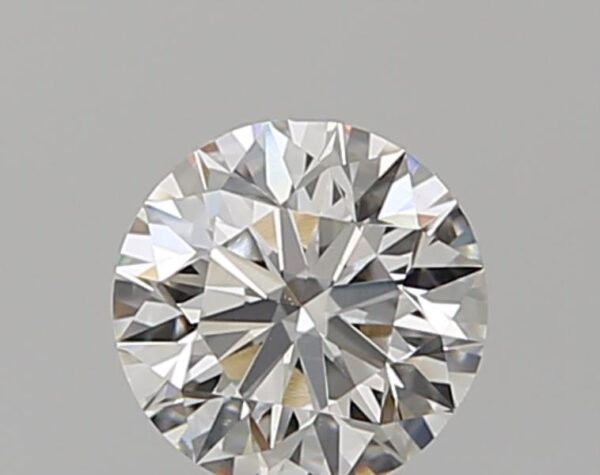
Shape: round
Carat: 0.5
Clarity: VS1
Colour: F
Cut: EX
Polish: EX
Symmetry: VG
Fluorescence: M
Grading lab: GIA
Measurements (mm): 5.03 x 5.06 x 3.17